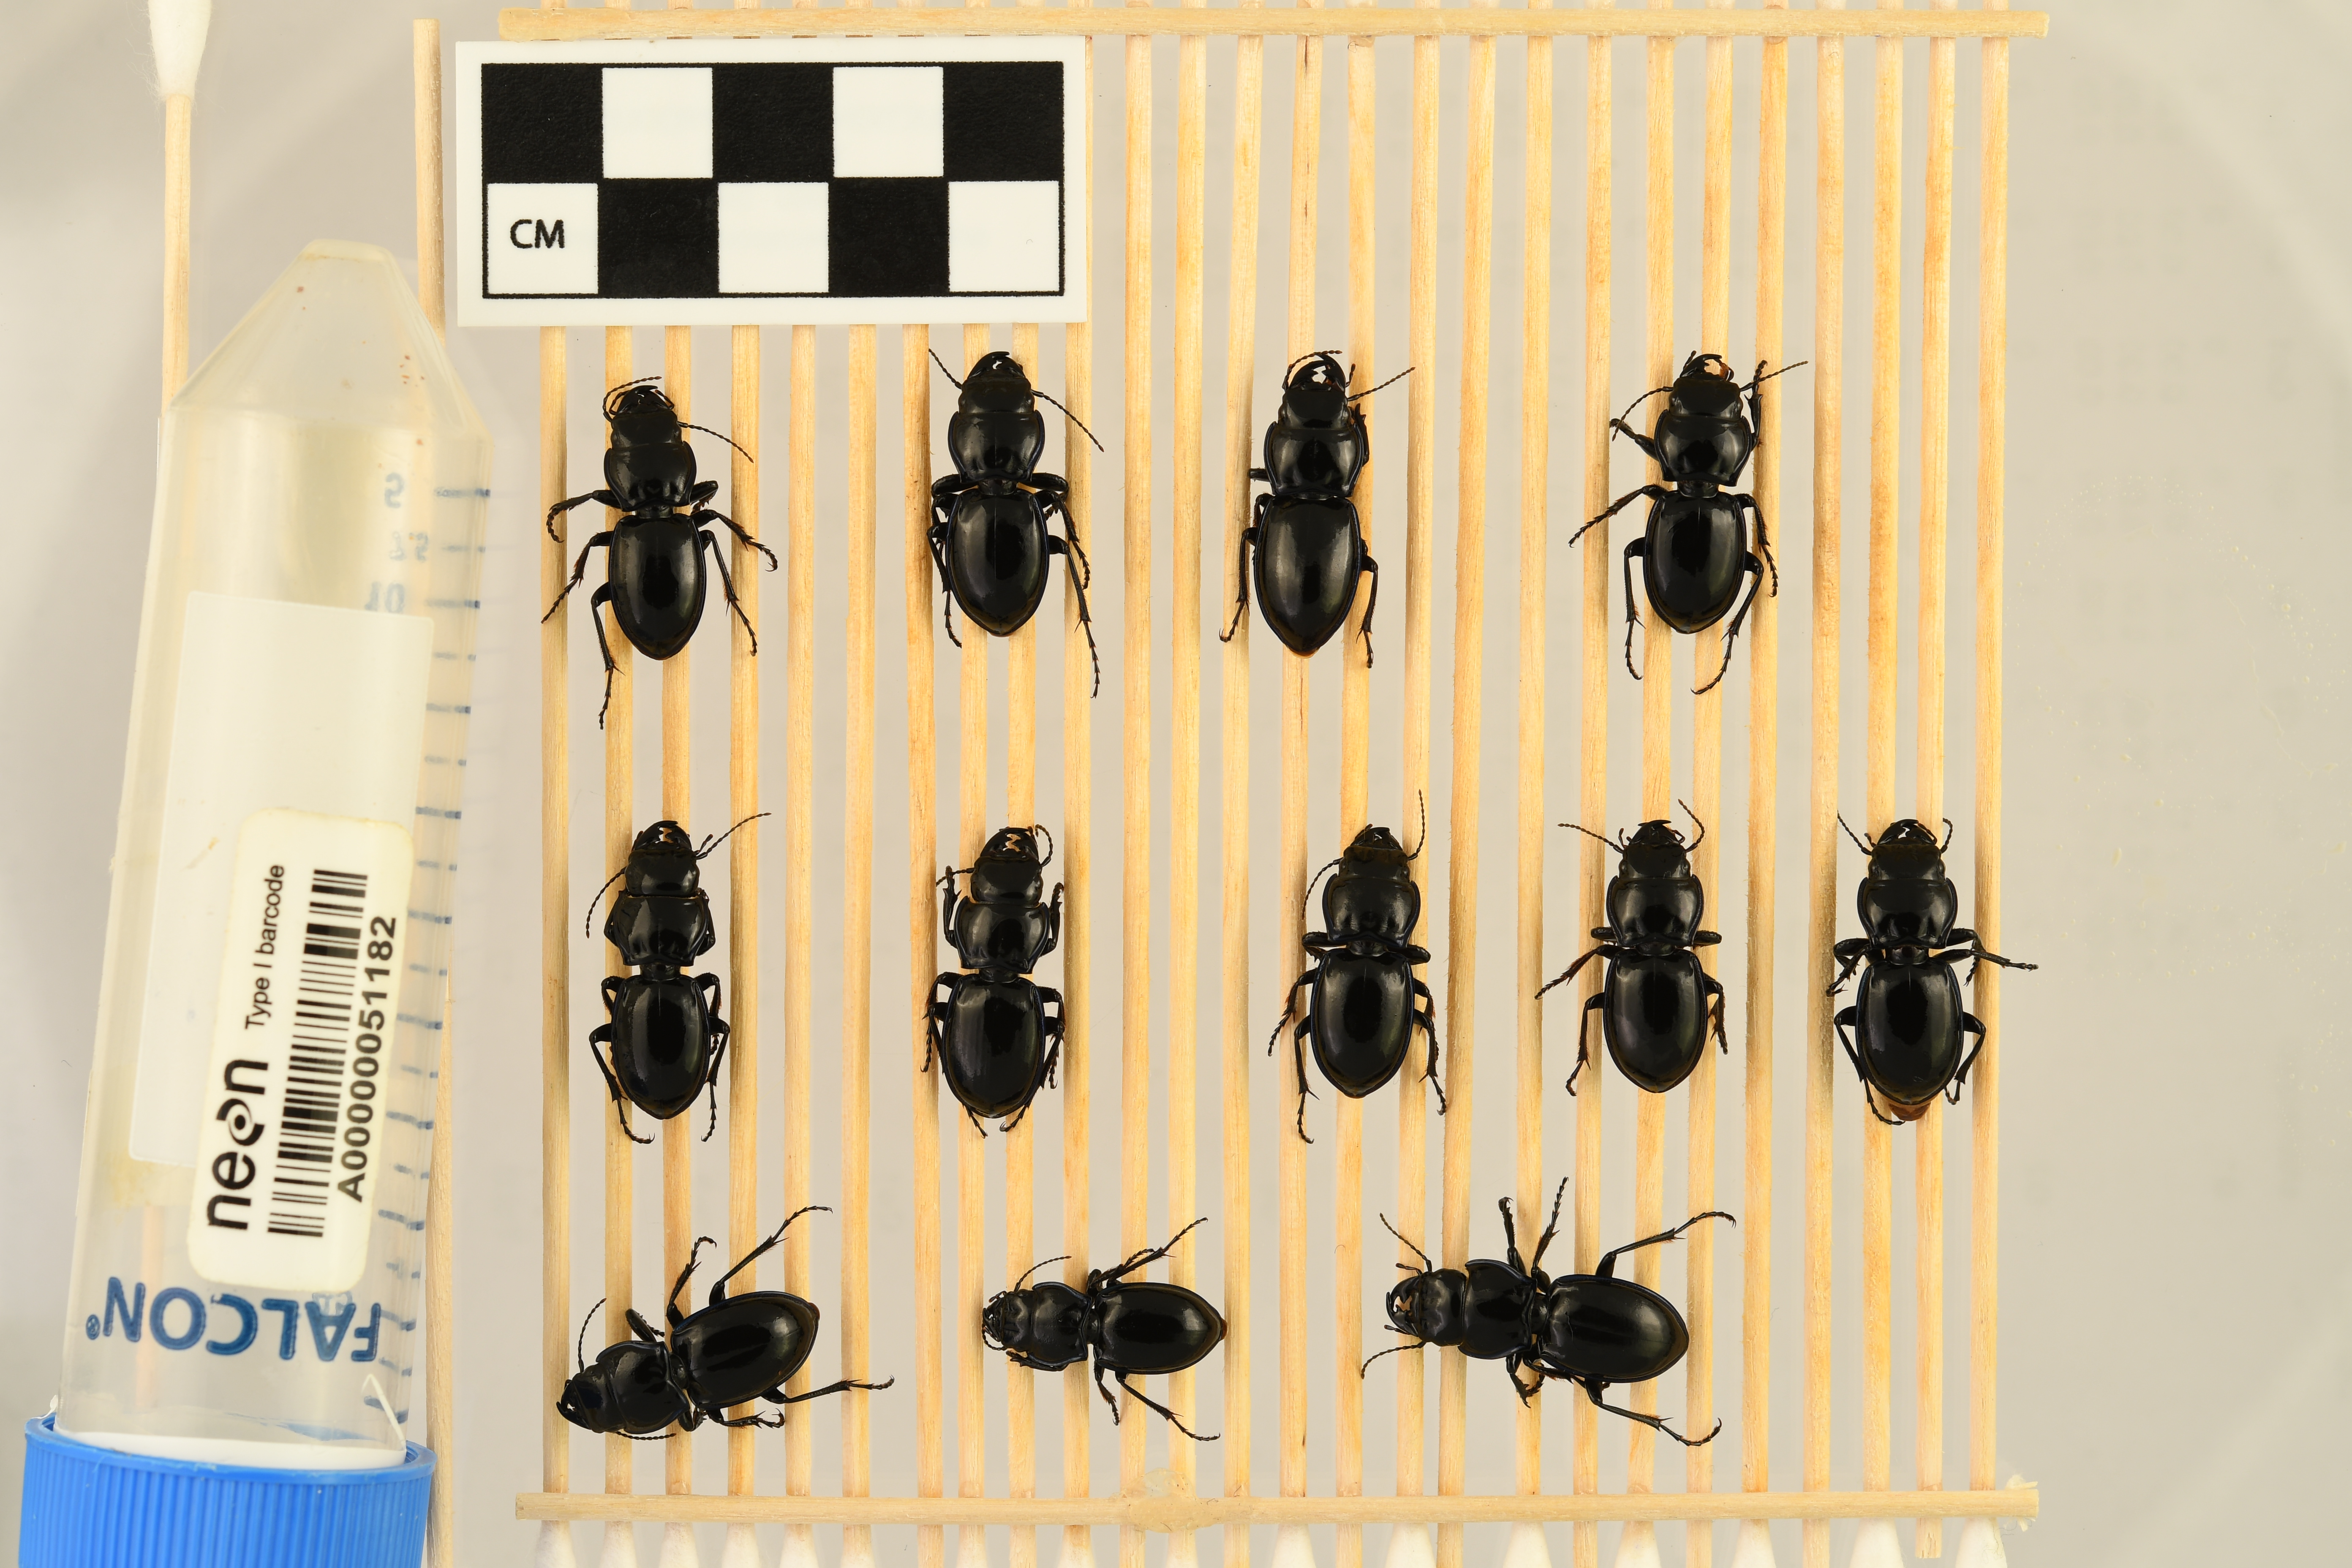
Pasimachus elongatus — Central Plains Experimental Range NEON, plot CPER_009. Beetle 1, ElytraLength: 1.3 cm (lying flat: Yes)

Pasimachus elongatus — Central Plains Experimental Range NEON, plot CPER_009. Beetle 1, ElytraWidth: 0.7115 cm (lying flat: Yes)

Pasimachus elongatus — Central Plains Experimental Range NEON, plot CPER_009. Beetle 2, ElytraLength: 1.301 cm (lying flat: Yes)

Pasimachus elongatus — Central Plains Experimental Range NEON, plot CPER_009. Beetle 2, ElytraWidth: 0.7 cm (lying flat: Yes)

Pasimachus elongatus — Central Plains Experimental Range NEON, plot CPER_009. Beetle 3, ElytraLength: 1.404 cm (lying flat: Yes)

Pasimachus elongatus — Central Plains Experimental Range NEON, plot CPER_009. Beetle 3, ElytraWidth: 0.8019 cm (lying flat: Yes)

Pasimachus elongatus — Central Plains Experimental Range NEON, plot CPER_009. Beetle 4, ElytraLength: 1.252 cm (lying flat: Yes)

Pasimachus elongatus — Central Plains Experimental Range NEON, plot CPER_009. Beetle 4, ElytraWidth: 0.7253 cm (lying flat: Yes)

Pasimachus elongatus — Central Plains Experimental Range NEON, plot CPER_009. Beetle 5, ElytraLength: 1.267 cm (lying flat: Yes)

Pasimachus elongatus — Central Plains Experimental Range NEON, plot CPER_009. Beetle 5, ElytraWidth: 0.7 cm (lying flat: Yes)

Pasimachus elongatus — Central Plains Experimental Range NEON, plot CPER_009. Beetle 6, ElytraLength: 1.235 cm (lying flat: Yes)

Pasimachus elongatus — Central Plains Experimental Range NEON, plot CPER_009. Beetle 6, ElytraWidth: 0.7253 cm (lying flat: Yes)

Pasimachus elongatus — Central Plains Experimental Range NEON, plot CPER_009. Beetle 7, ElytraLength: 1.305 cm (lying flat: Yes)

Pasimachus elongatus — Central Plains Experimental Range NEON, plot CPER_009. Beetle 7, ElytraWidth: 0.7828 cm (lying flat: Yes)

Pasimachus elongatus — Central Plains Experimental Range NEON, plot CPER_009. Beetle 8, ElytraLength: 1.278 cm (lying flat: Yes)

Pasimachus elongatus — Central Plains Experimental Range NEON, plot CPER_009. Beetle 8, ElytraWidth: 0.789 cm (lying flat: Yes)

Pasimachus elongatus — Central Plains Experimental Range NEON, plot CPER_009. Beetle 9, ElytraLength: 1.289 cm (lying flat: Yes)

Pasimachus elongatus — Central Plains Experimental Range NEON, plot CPER_009. Beetle 9, ElytraWidth: 0.8223 cm (lying flat: Yes)

Pasimachus elongatus — Central Plains Experimental Range NEON, plot CPER_009. Beetle 10, ElytraLength: 1.284 cm (lying flat: Yes)

Pasimachus elongatus — Central Plains Experimental Range NEON, plot CPER_009. Beetle 10, ElytraWidth: 0.7821 cm (lying flat: Yes)

Pasimachus elongatus — Central Plains Experimental Range NEON, plot CPER_009. Beetle 11, ElytraLength: 1.144 cm (lying flat: Yes)

Pasimachus elongatus — Central Plains Experimental Range NEON, plot CPER_009. Beetle 11, ElytraWidth: 0.7333 cm (lying flat: Yes)

Pasimachus elongatus — Central Plains Experimental Range NEON, plot CPER_009. Beetle 12, ElytraLength: 1.323 cm (lying flat: Yes)

Pasimachus elongatus — Central Plains Experimental Range NEON, plot CPER_009. Beetle 12, ElytraWidth: 0.7954 cm (lying flat: Yes)